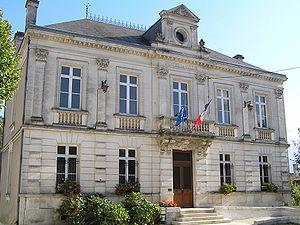
mairie de Blanzac-Porcheresse